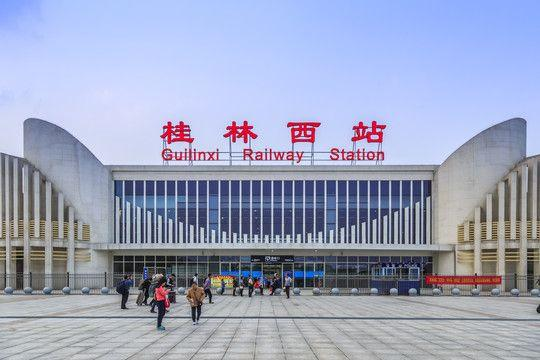
地标名称：桂林西站
所在城市：桂林市·灵川县